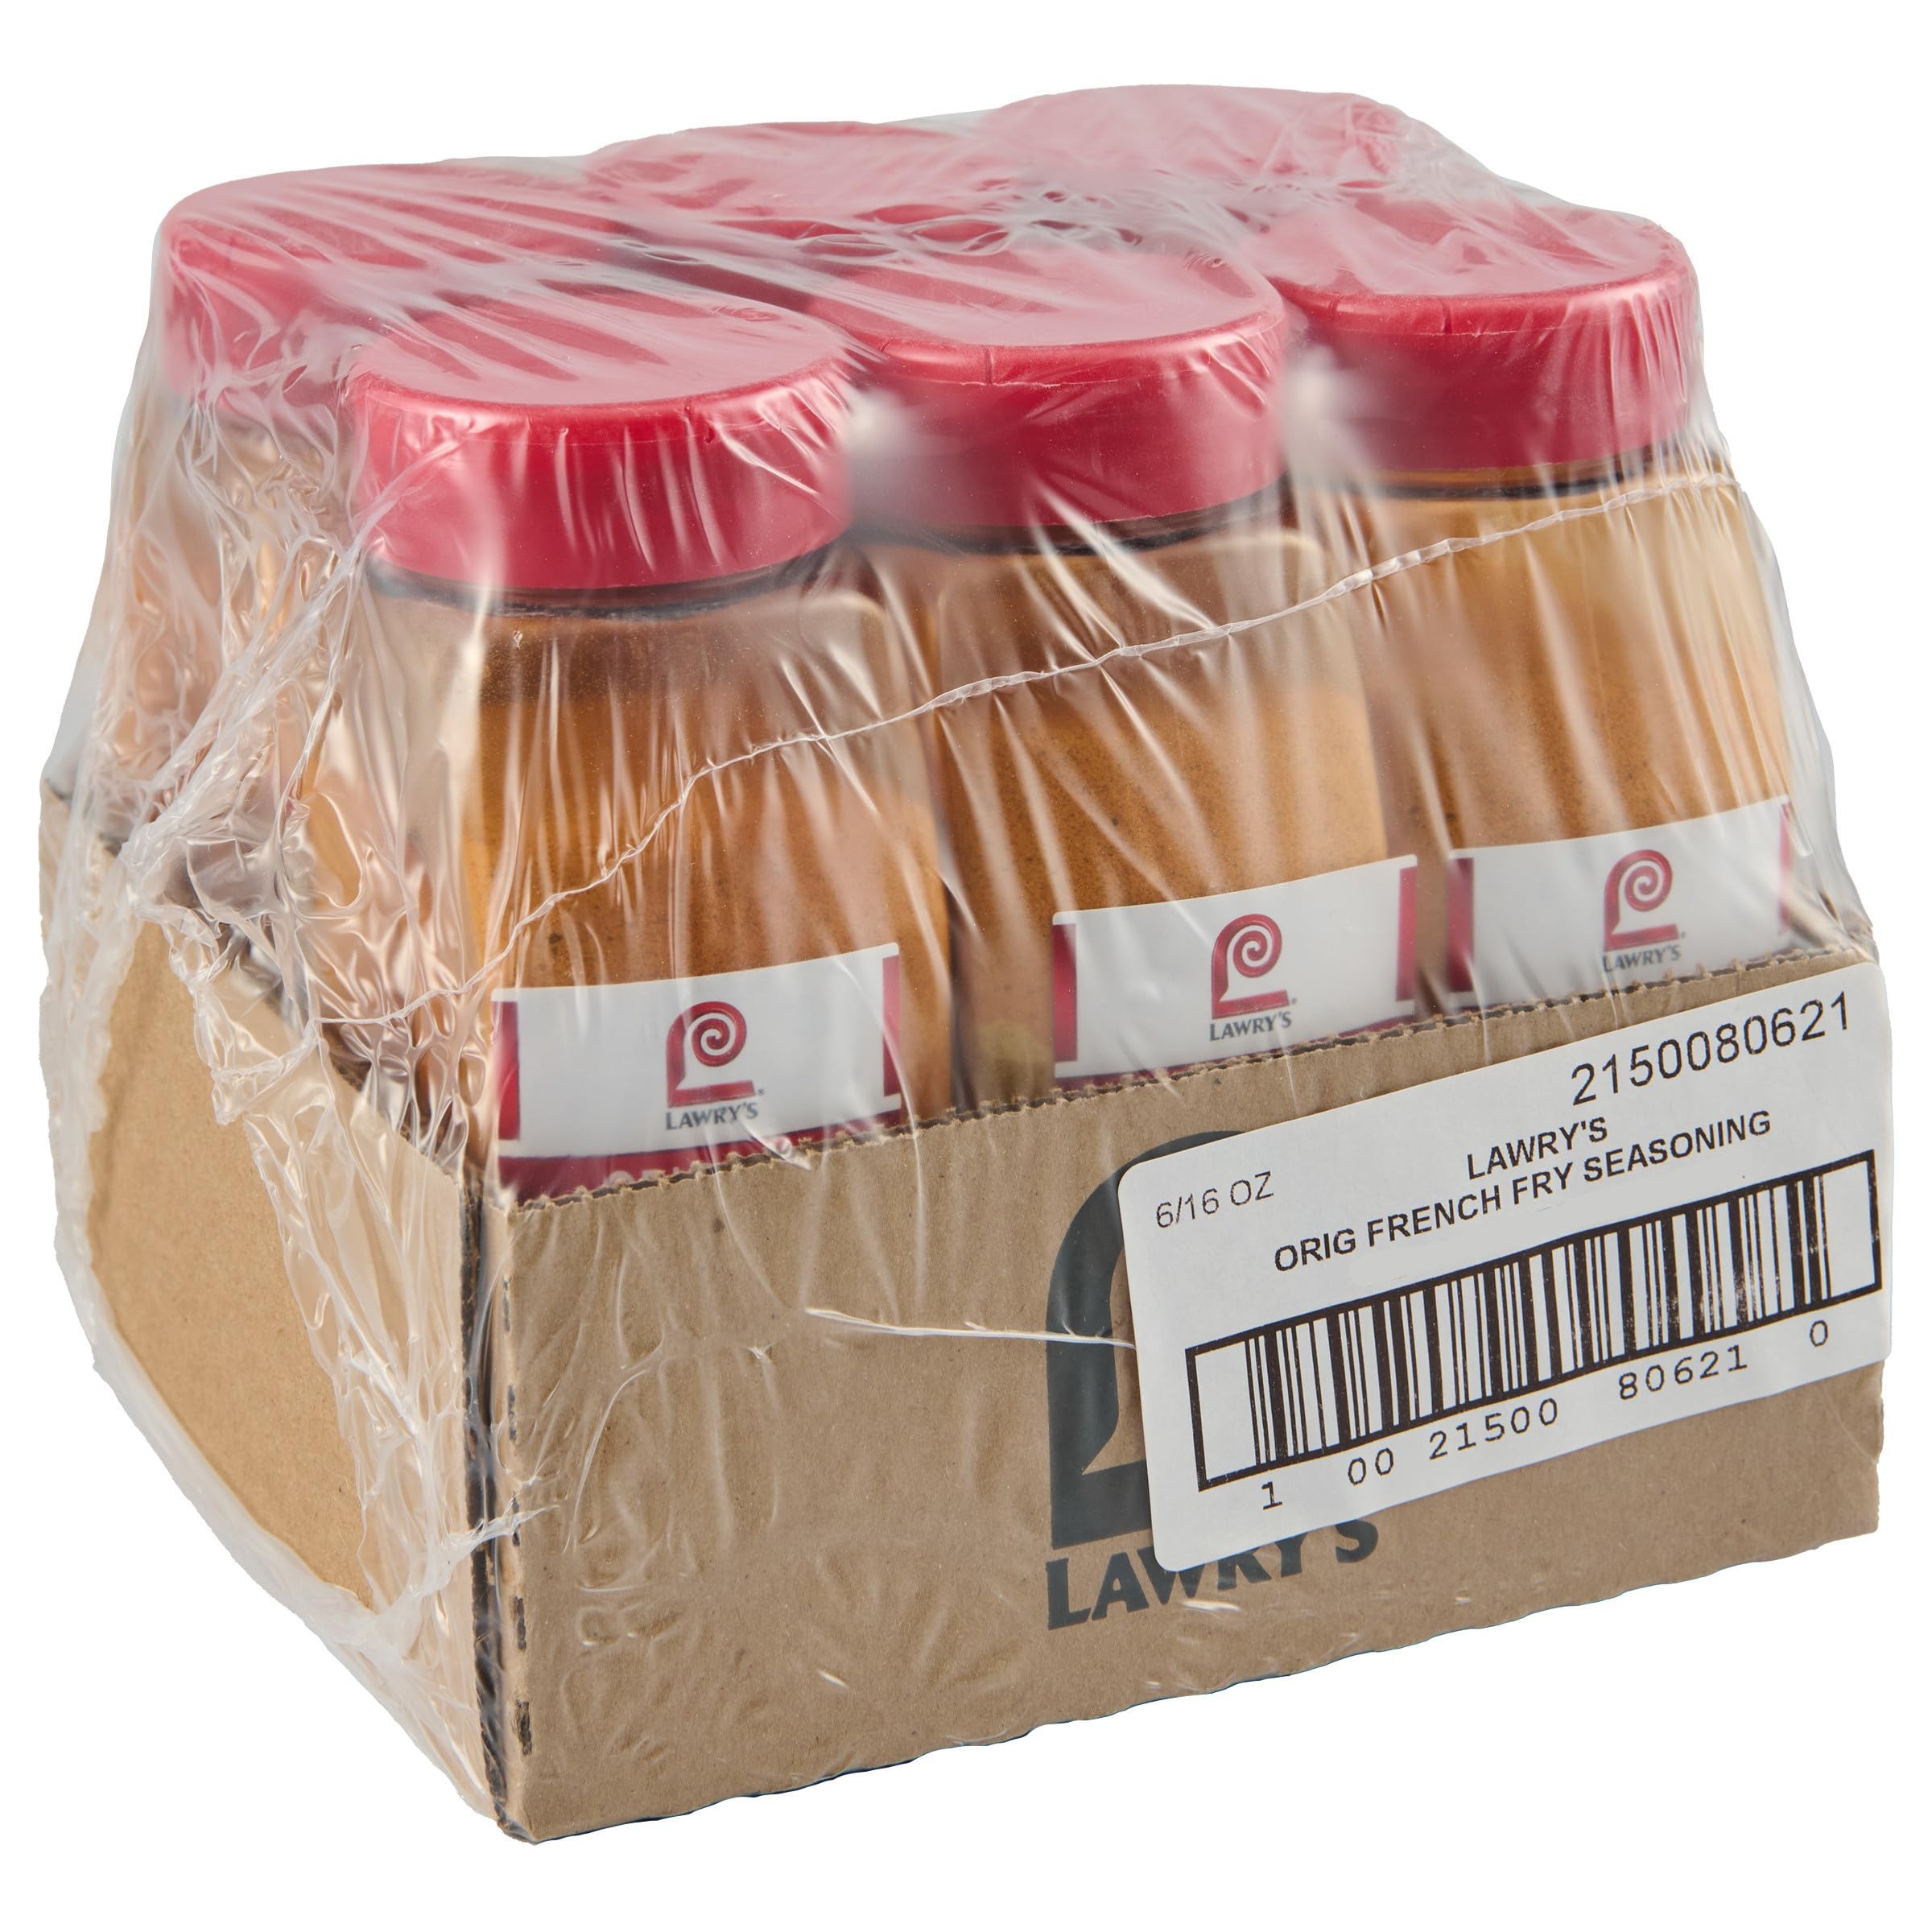
Item Name: Lawrys Original French Fry Seasoning, 16 oz (Pack of 6) - Six 16 Ounce Containers of French Fry Seasoning Powder with Premium Blend of Spices, Best on Fries, Potatoes, Vegetables and More
Bullet Point 1: SIGNATURE FLAVOR: Lawry's Original French Fry Seasoning helps you create a signature fry offering bursting with flavor
Bullet Point 2: HIGH QUALITY BLEND: French fry seasoning features a premium blend of spices, including turmeric, chile pepper, onion and garlic for tasty, delicious flavor; contains carefully sourced ingredients
Bullet Point 3: SUBSTITUTE FOR SALT: Comes in a 16-ounce size great for using as a substitute for regular salt in any high-volume establishment; each container comes ready to use with no preparation necessary
Bullet Point 4: VERSATILE SEASONING: Use french fry seasoning to lend extra flavor to battered and breaded vegetables or to add that extra oomph to cheesy dishes; experiment with amping up various menu items
Bullet Point 5: FEEL GOOD INGREDIENTS: French fry seasoning powder has no added MSG and no colors or flavors from artificial sources, allowing the crisp texture and authentic taste to come through
Value: 96.0
Unit: Ounce

Price: 21.99